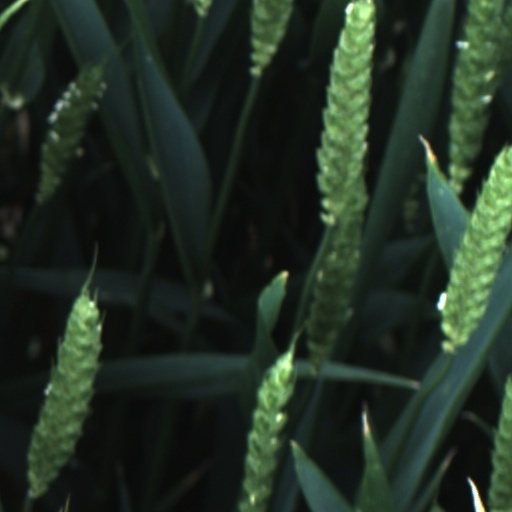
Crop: wheat